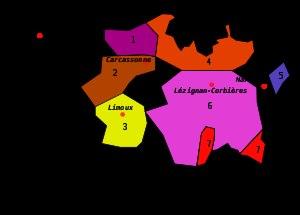
L'Aude est un département français de la région Occitanie, qui se situe dans le Sud de la France. Sa préfecture est Carcassonne, avec sa ville médiévale fortifiée tandis que sa plus grande ville est Narbonne avec plus de 55 000 habitants.